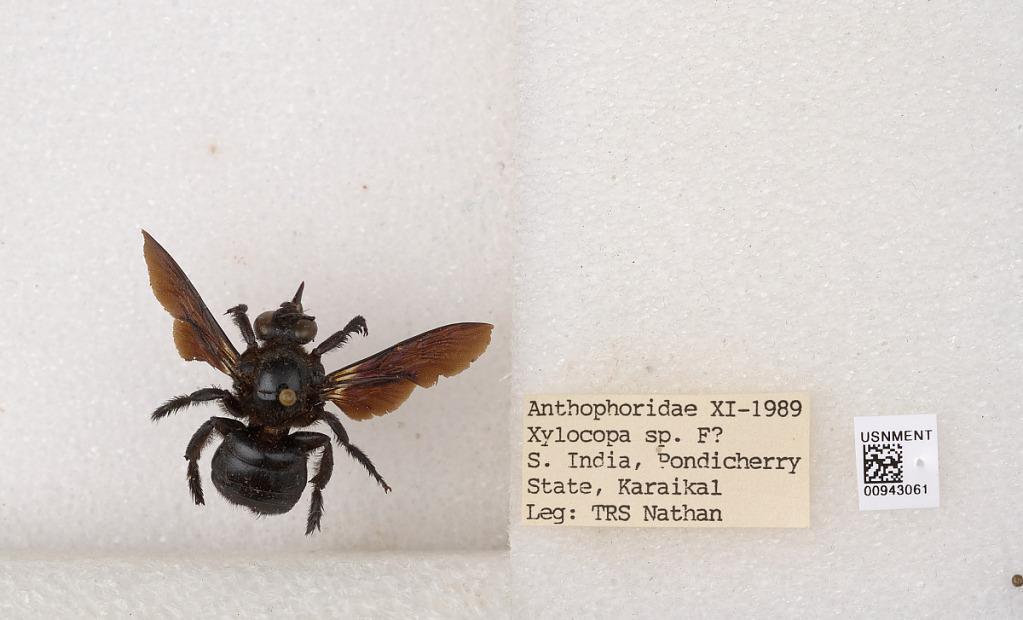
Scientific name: Xylocopa
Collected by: T. Nathan
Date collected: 1989-11-1
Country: India
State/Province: Puducherry
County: Karikal
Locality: Karaikal